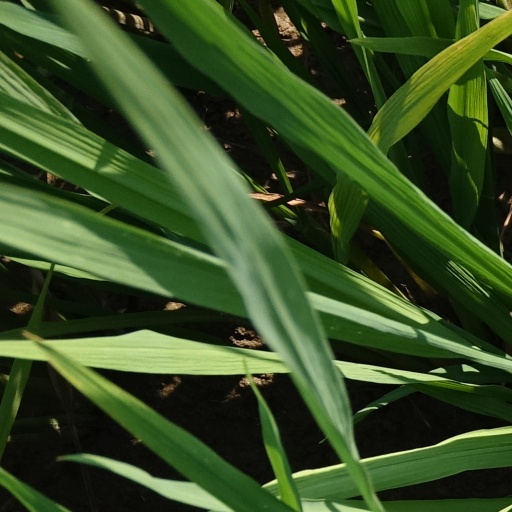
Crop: rice